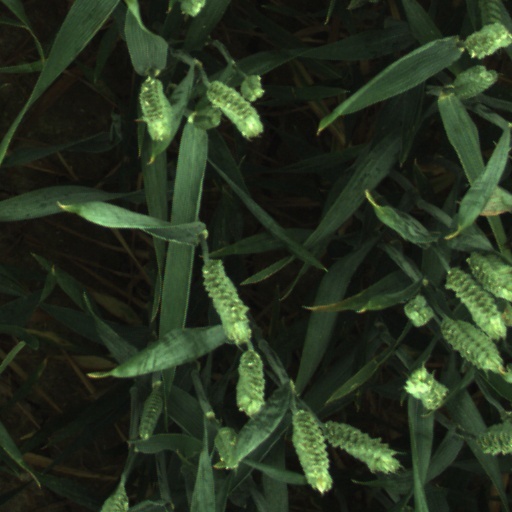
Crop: wheat